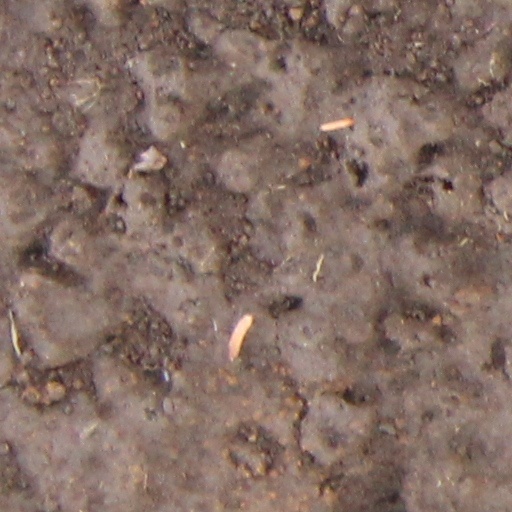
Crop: wheat